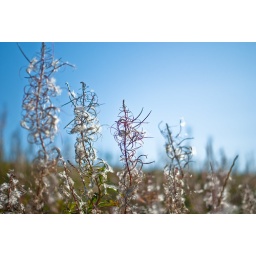
Fading flowers in the sky